Tezpur Assembly constituency

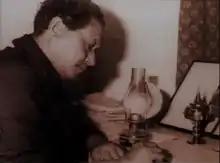
Bishnu Prasad Rabha

2024 Indian General Election: Tezpur Assembly Constituency